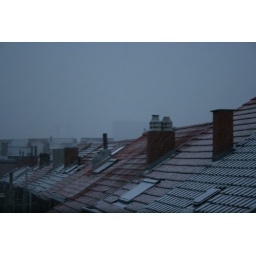
Snow out my bedroom window in Leuven